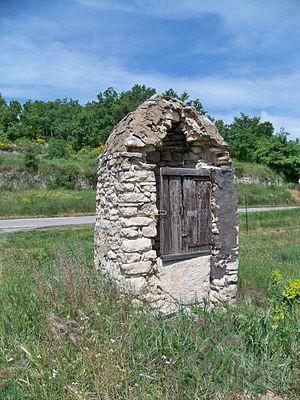
Puis Couvert près de Saint Martin de Castillon, Vaucluse, France
Saint-Martin-de-Castillon est une commune française, située dans le département de Vaucluse en région Provence-Alpes-Côte d'Azur.